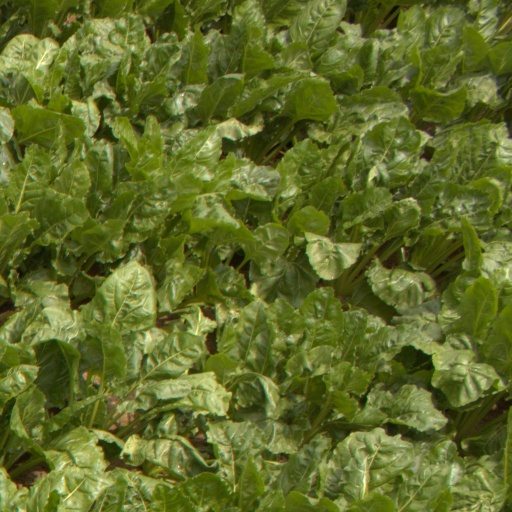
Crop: sugar beet